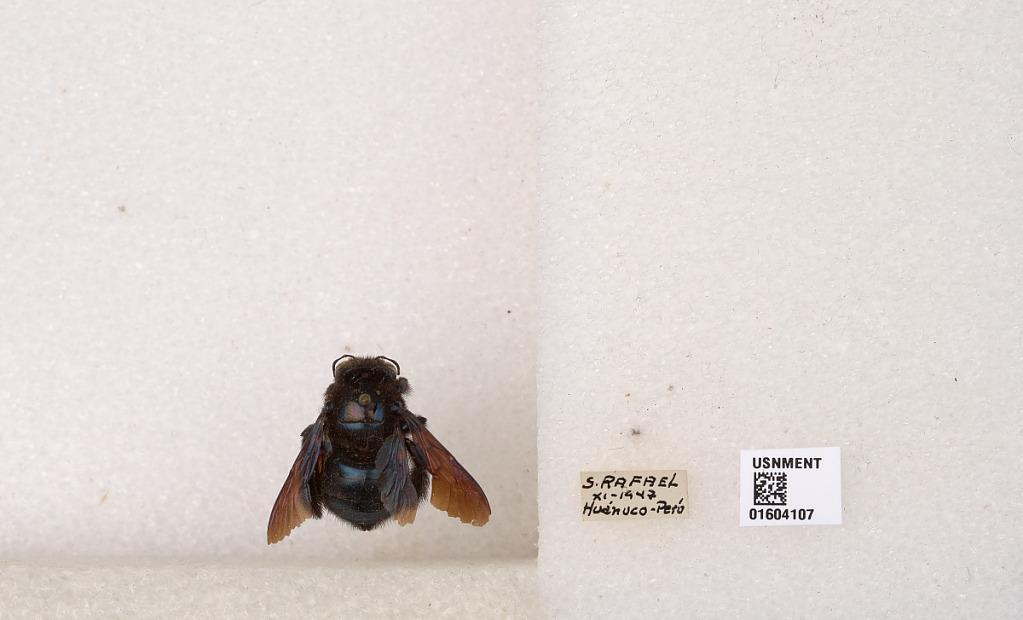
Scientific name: Xylocopa (Schonnherria) viridigastra Lepeletier
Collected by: S. Rafael
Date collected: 1947-11-1
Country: Peru
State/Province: Huanuco
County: Huanuco
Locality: Huanuco